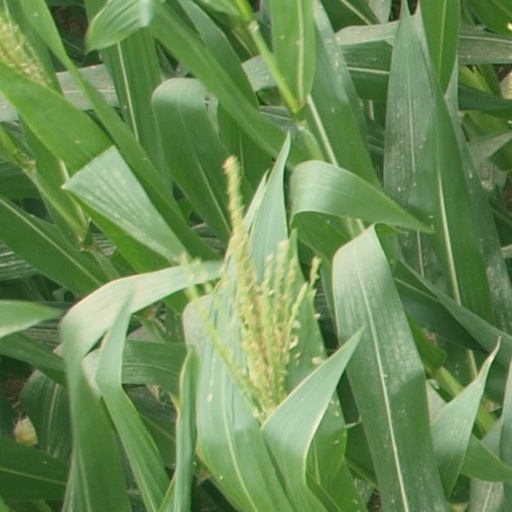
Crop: maize; corn